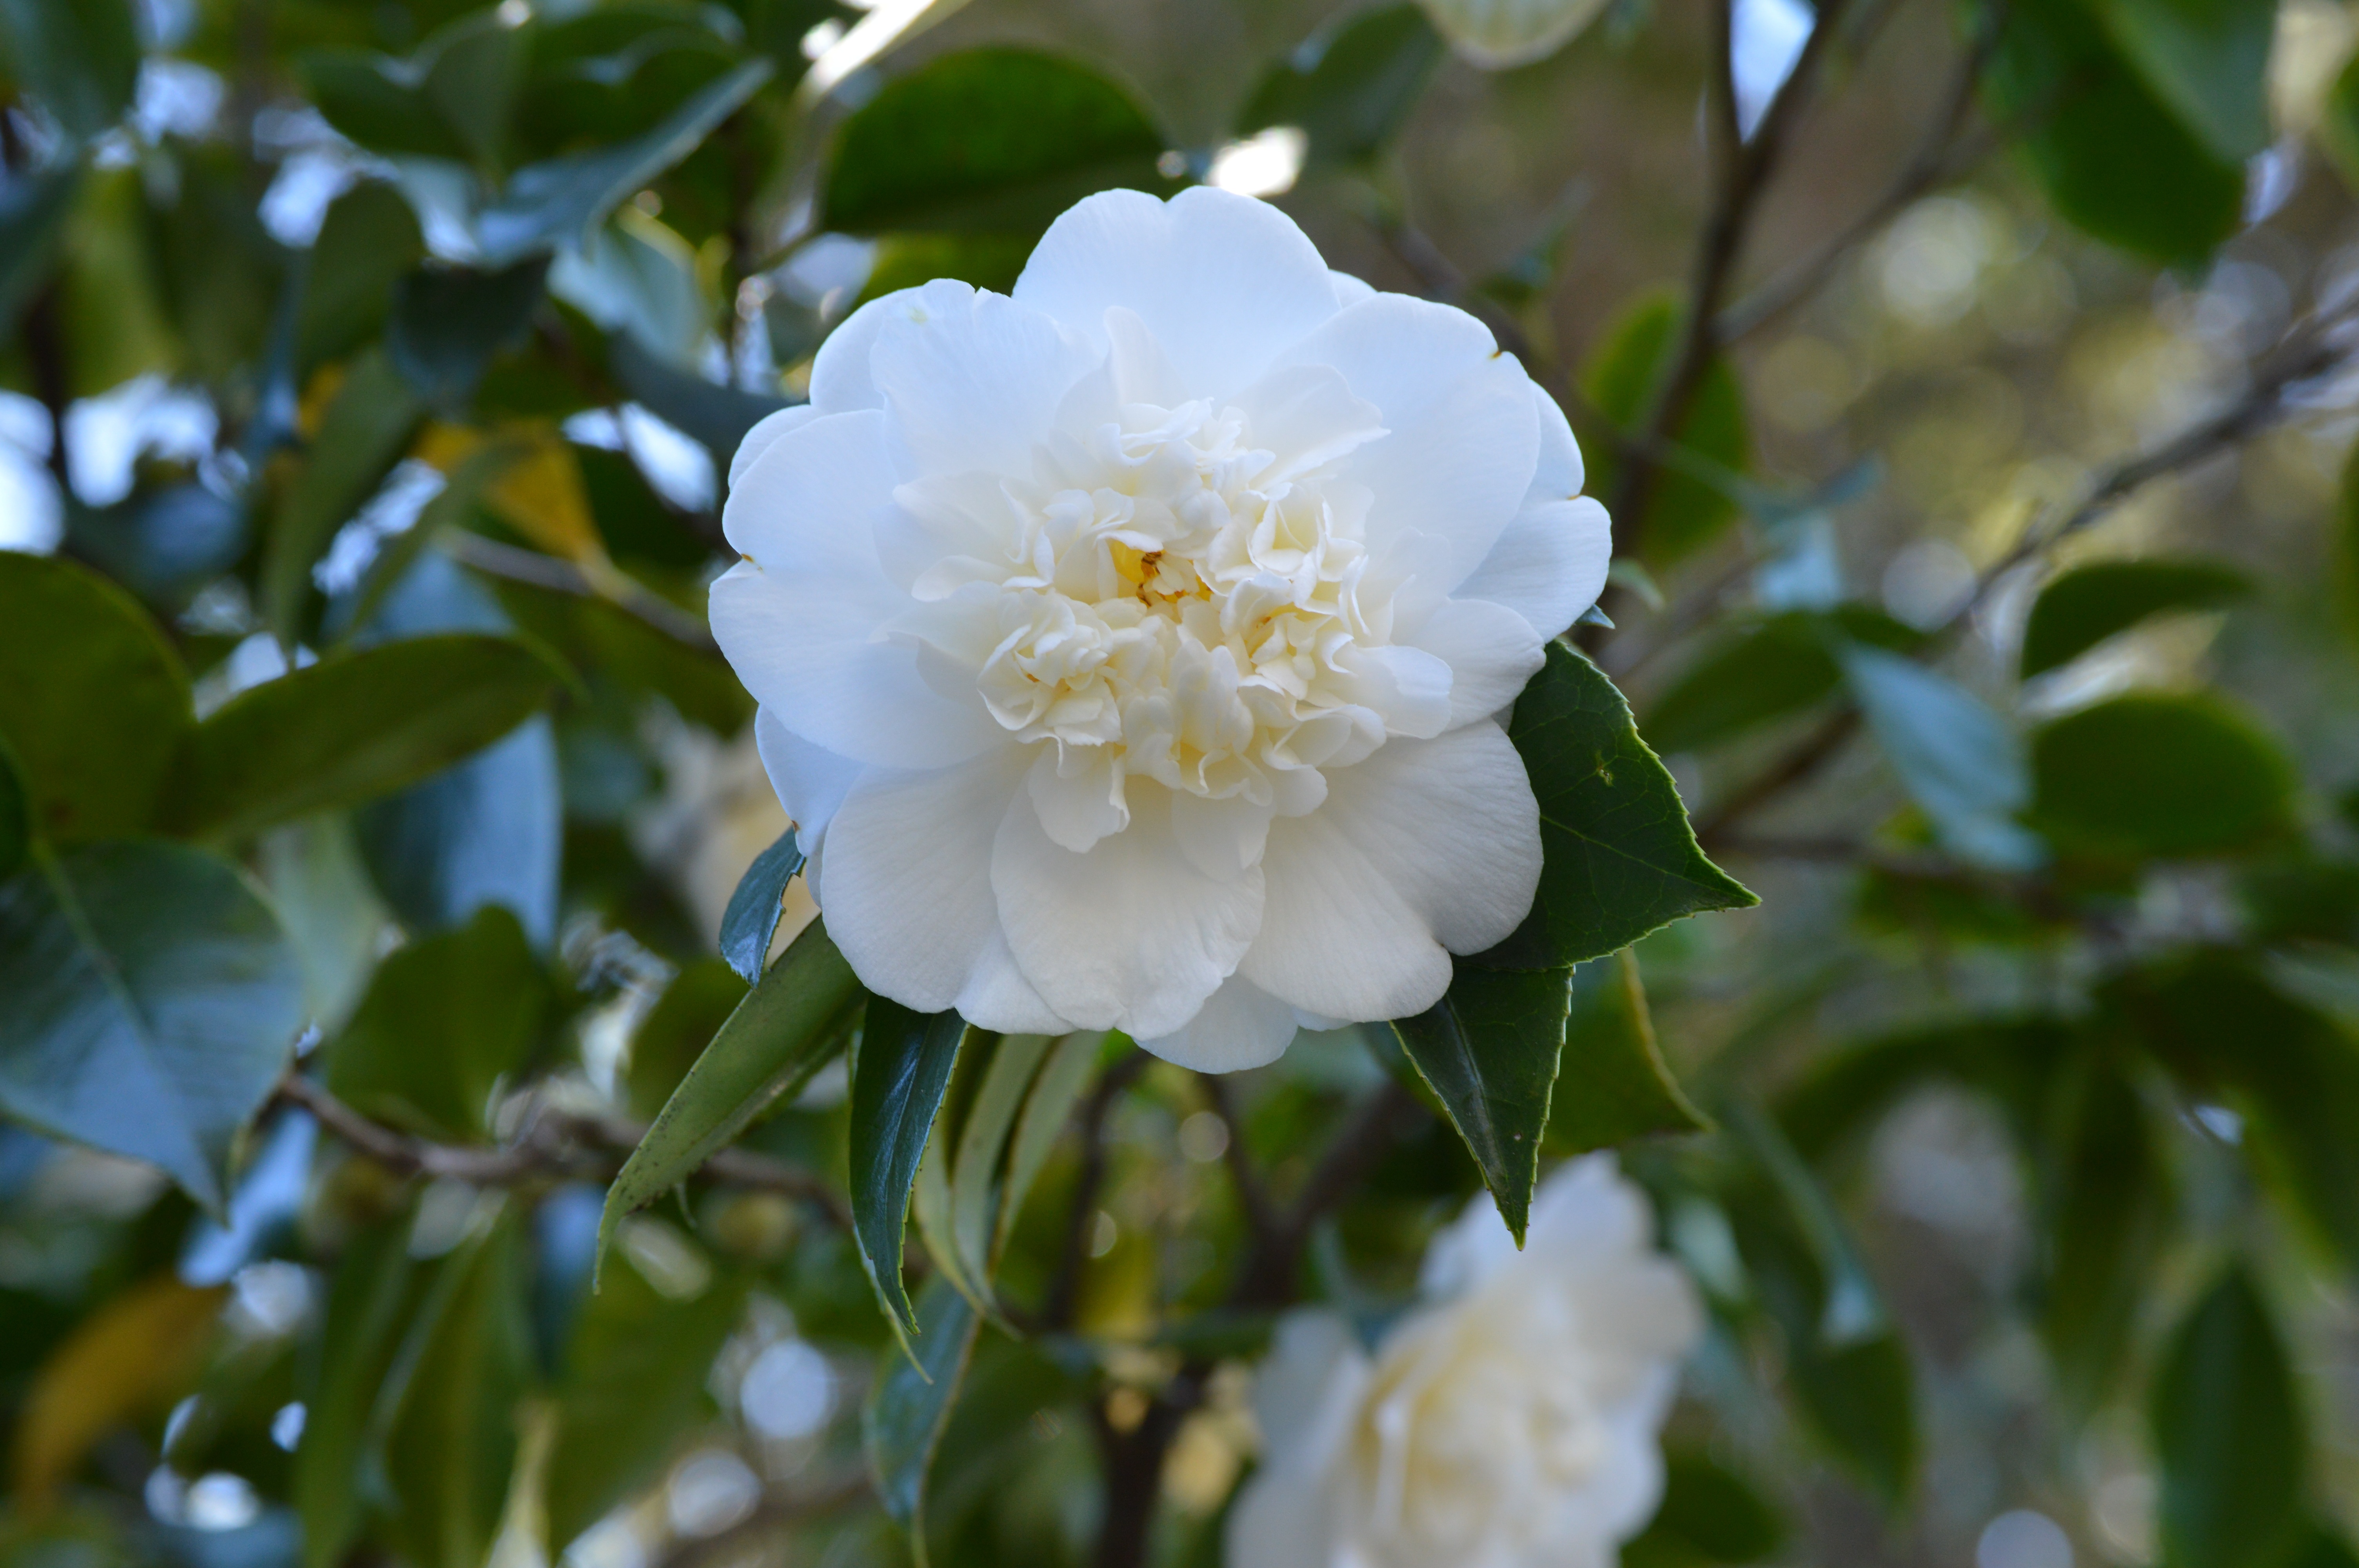
branch, blossom, plant, white, flower, rose, romantic, botany, blooming, flora, shrub, camellia, jasmine, flowering plant, rose family, burnet rose, land plant, camellia sasanqua